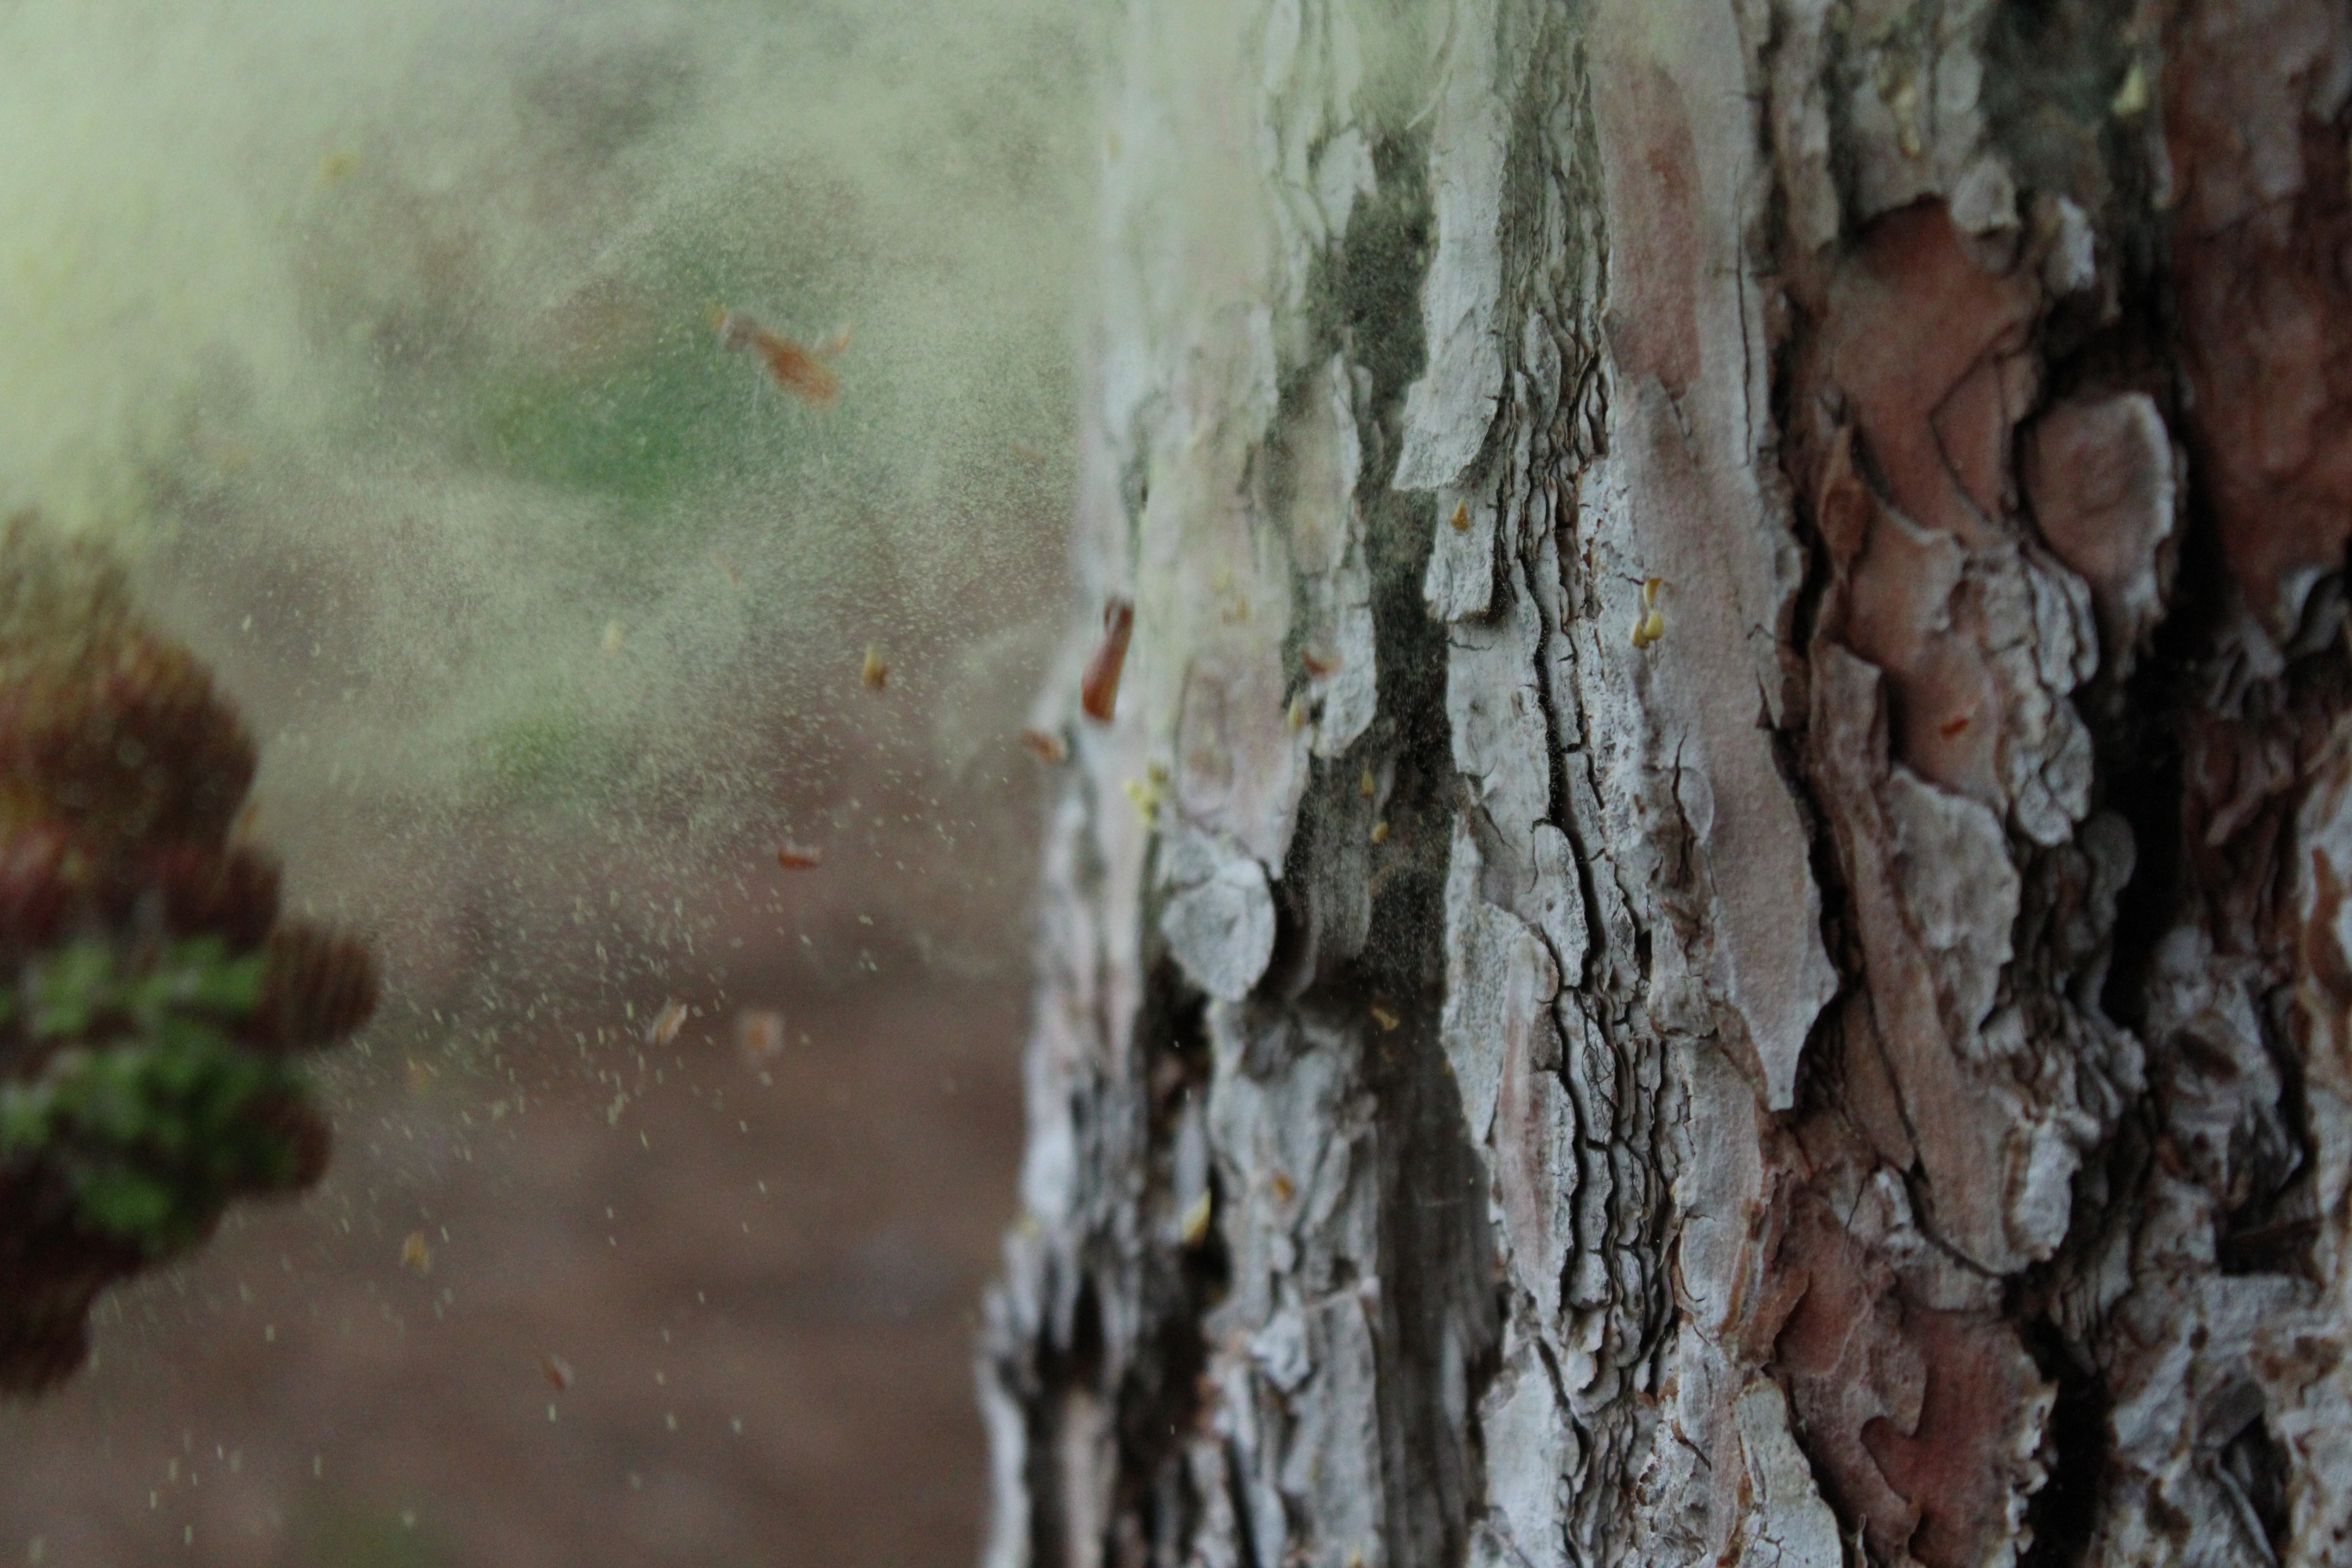
tree, branch, plant, leaf, trunk, autumn, soil, season, woody plant